After Sex (1997 film)

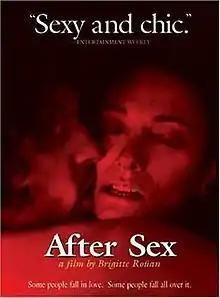
Film poster

After Sex is a 1997 film by French director Brigitte Roüan.